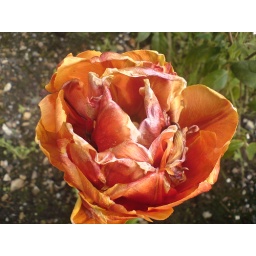
This picture was taken quickly as it was taken in my strict next door neighbours. shes a cow